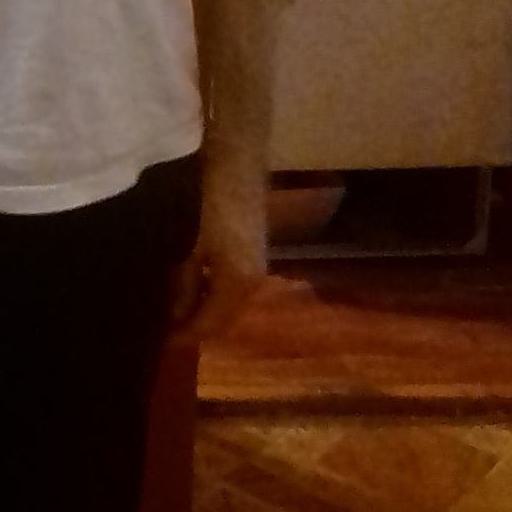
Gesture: no_gesture